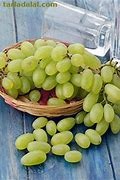
Label: grape